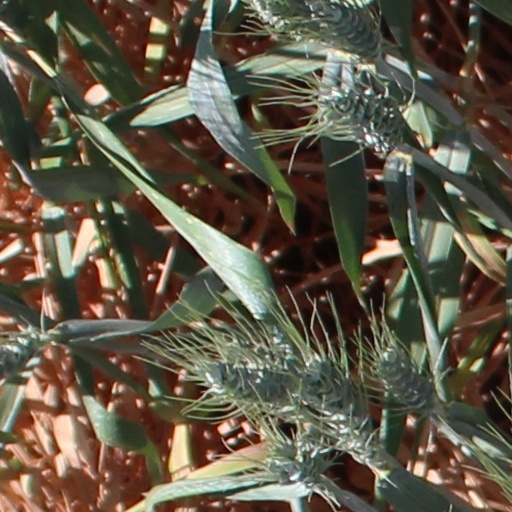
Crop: wheat